Puke Ariki

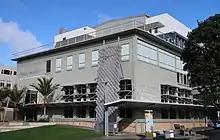
The original 1960 War Memorial building now houses the library and archives of Puke Ariki

The library was reorganised on a Dewey system in 1922, and the headquarters of the Polynesian Society moved to Wellington in 1925, creating more space. In 1927 contention over the ownership and display of two Māori treasures – the anchor stone of the Tokomaru canoe and the adze used in its construction – was resolved in a meeting between museum administration and representatives of three iwi.